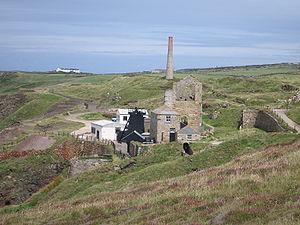
L'histoire des mines d'étain, l'un des grands métaux non ferreux qui fut le plus utilisé dans le Préhistoire et l'Antiquité, avant de jouer très tôt un rôle important dès le début de la révolution industrielle.
Poldark est une série télévisée britannique en 43 épisodes de 60 minutes créée par Debbie Horsfield et diffusée entre le 8 mars 2015 et le 26 août 2019 sur BBC One. Il s'agit de l'adaptation de la série de romans du même nom écrite par Winston Graham entre 1945 et 2002, ayant déjà fait l'objet de plusieurs adaptations à la télévision britannique.